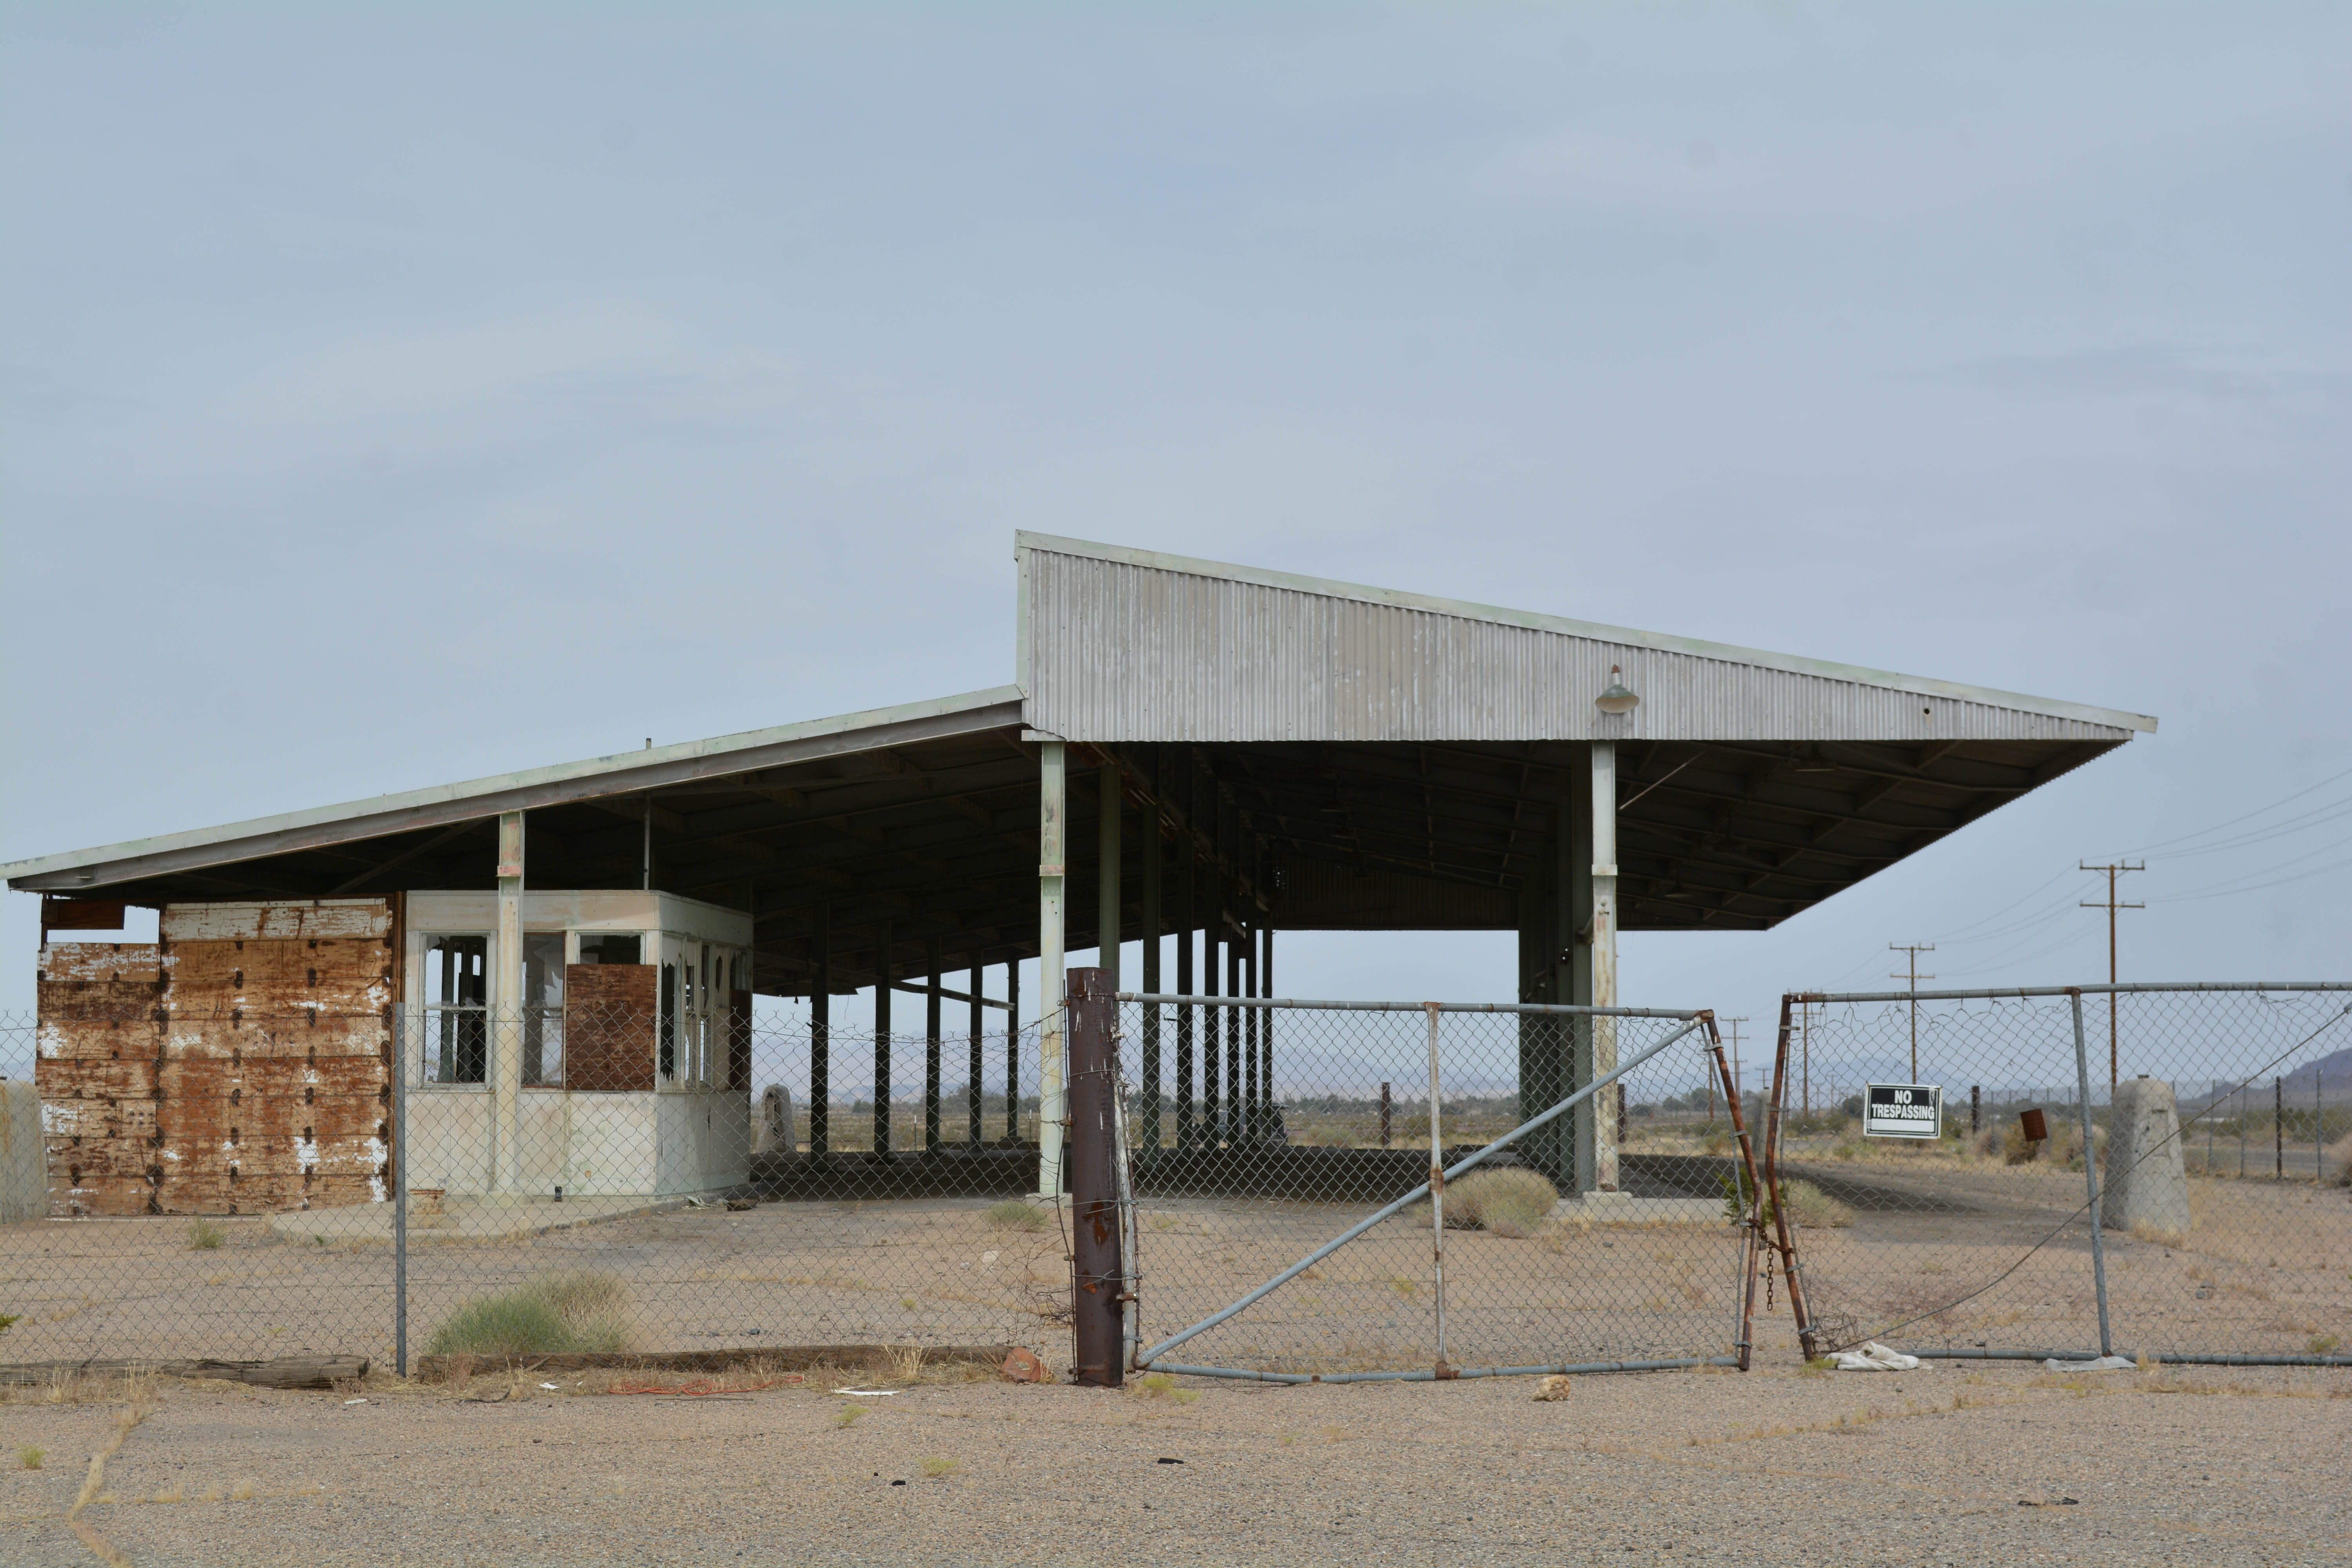
architecture, structure, house, roof, barn, shed, facade